Answer in natural language. Considering the relative positions, where is dark wooden bed frame with slats (marked B) with respect to Doorway (marked C)? Choose between the following options: right or left
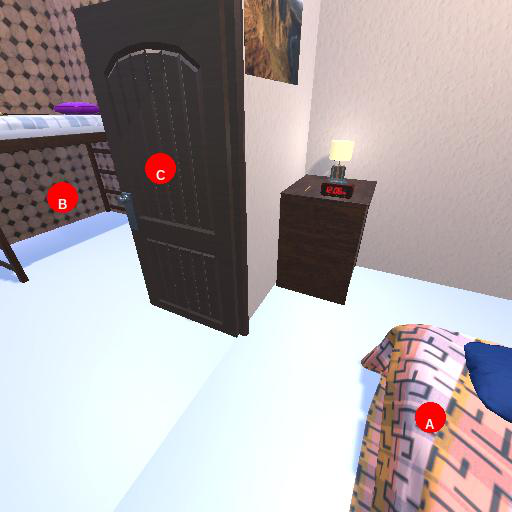
<answer>left</answer>